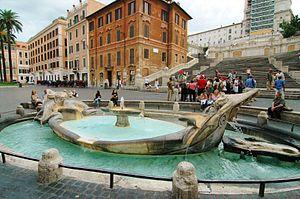
La fontaine Barcaccia est une fontaine romaine monumentale, chef-d'œuvre baroque de 1629 des sculpteurs italiens Pietro Bernini et Gian Lorenzo Bernini, du centre de la place d'Espagne, au pied de l'escalier de la Trinité-des-Monts du XVIIIᵉ siècle, du centre historique de Rome en Italie.
La place d'Espagne est une des principales places piétonnes touristiques du centre historique de Rome en Italie, située dans le quartier des boutiques de luxe de Rome, avec les via Condotti, via del Corso, via Borgognona, via Frattina, et via del Babuino…